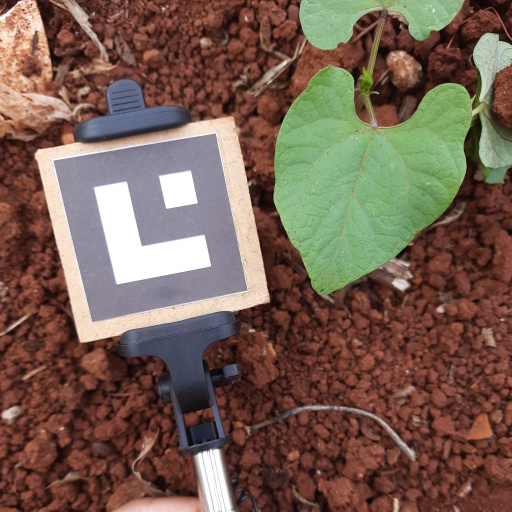
Observations: flat surface, no eating holes, with soild dust, under shade